.357 Magnum

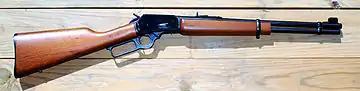
Marlin Model 1894C – a carbine in .357 Magnum that is a companion to revolvers

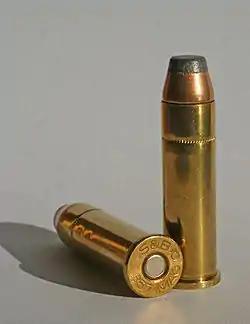
Two .357 Magnum cartridges showing bottom and side views

The .357 Magnum was collaboratively developed over a period in the early to mid-1930s by a group of individuals as a direct response to Colt's .38 Super Automatic. At the time, the .38 Super was the only American pistol cartridge capable of defeating automobile cover and the early ballistic vests that were just beginning to emerge in the Interwar period. Tests at the time revealed that those vests defeated any handgun bullet traveling less than about . Colt's .38 Super Automatic just edged over that velocity and was able to penetrate car doors and vests that bootleggers and gangsters were employing as cover.